Harold Burnell Carter

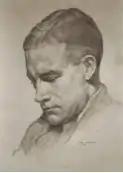
Portrait of Carter as a young man

Harold Burnell Carter, BVSc, DVSc (Hon), FRSE, AM; (3 January 1910 – 27 February 2005) was an Australian scientist whose work in the middle decades of the twentieth century at the CSIR (now CSIRO) Australia's national scientific research organization laid foundations for the scientific understanding of the biology of Merino fine wool upon which much of Australia's economy depended at the time. As an author, he has been collected by libraries.